Samuel Maurice Jones

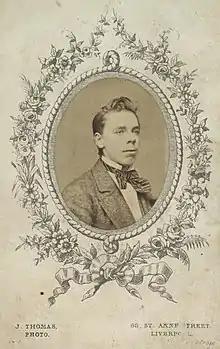
Portrait of Samuel Maurice Jones

Samuel Maurice Jones R.C.A. (1853 – 30 December 1932) was a Welsh landscape painter and illustrator, particularly active in North Wales. Working principally in watercolour, Jones made numerous studies and paintings of the fields near Caernarfon and the Conwy Valley. Many of these rural studies have an idealised, pastoral, character suggestive of the English picturesque and Romantic landscape traditions originating in the works of John Constable and developed by J.M.W Turner.